Homosexuality and the Church of Jesus Christ of Latter-day Saints

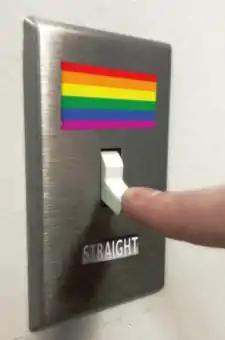
The 2011 Broadway musical The Book of Mormon satirized church teachings on changing sexual orientation with an LDS missionary character saying he could "turn it off like a light switch" in reference to his gay feelings.

Because of its ban against same-sex sexual activity and same-sex marriage the LDS Church has a long history of teaching that its adherents who are attracted to the same sex can and should attempt to alter their feelings through righteous striving and sexual orientation change efforts (also called conversion therapy or reparative therapy). These teachings and policies left homosexual members with the option of potentially harmful attempts to change their sexual orientation, entering a mixed-orientation opposite-sex marriage (MOM), or living a celibate lifestyle without any sexual expression (including masturbation). In 2019 the church reversed its implied and previously explicit endorsement of conversion therapy, and now opposes it.